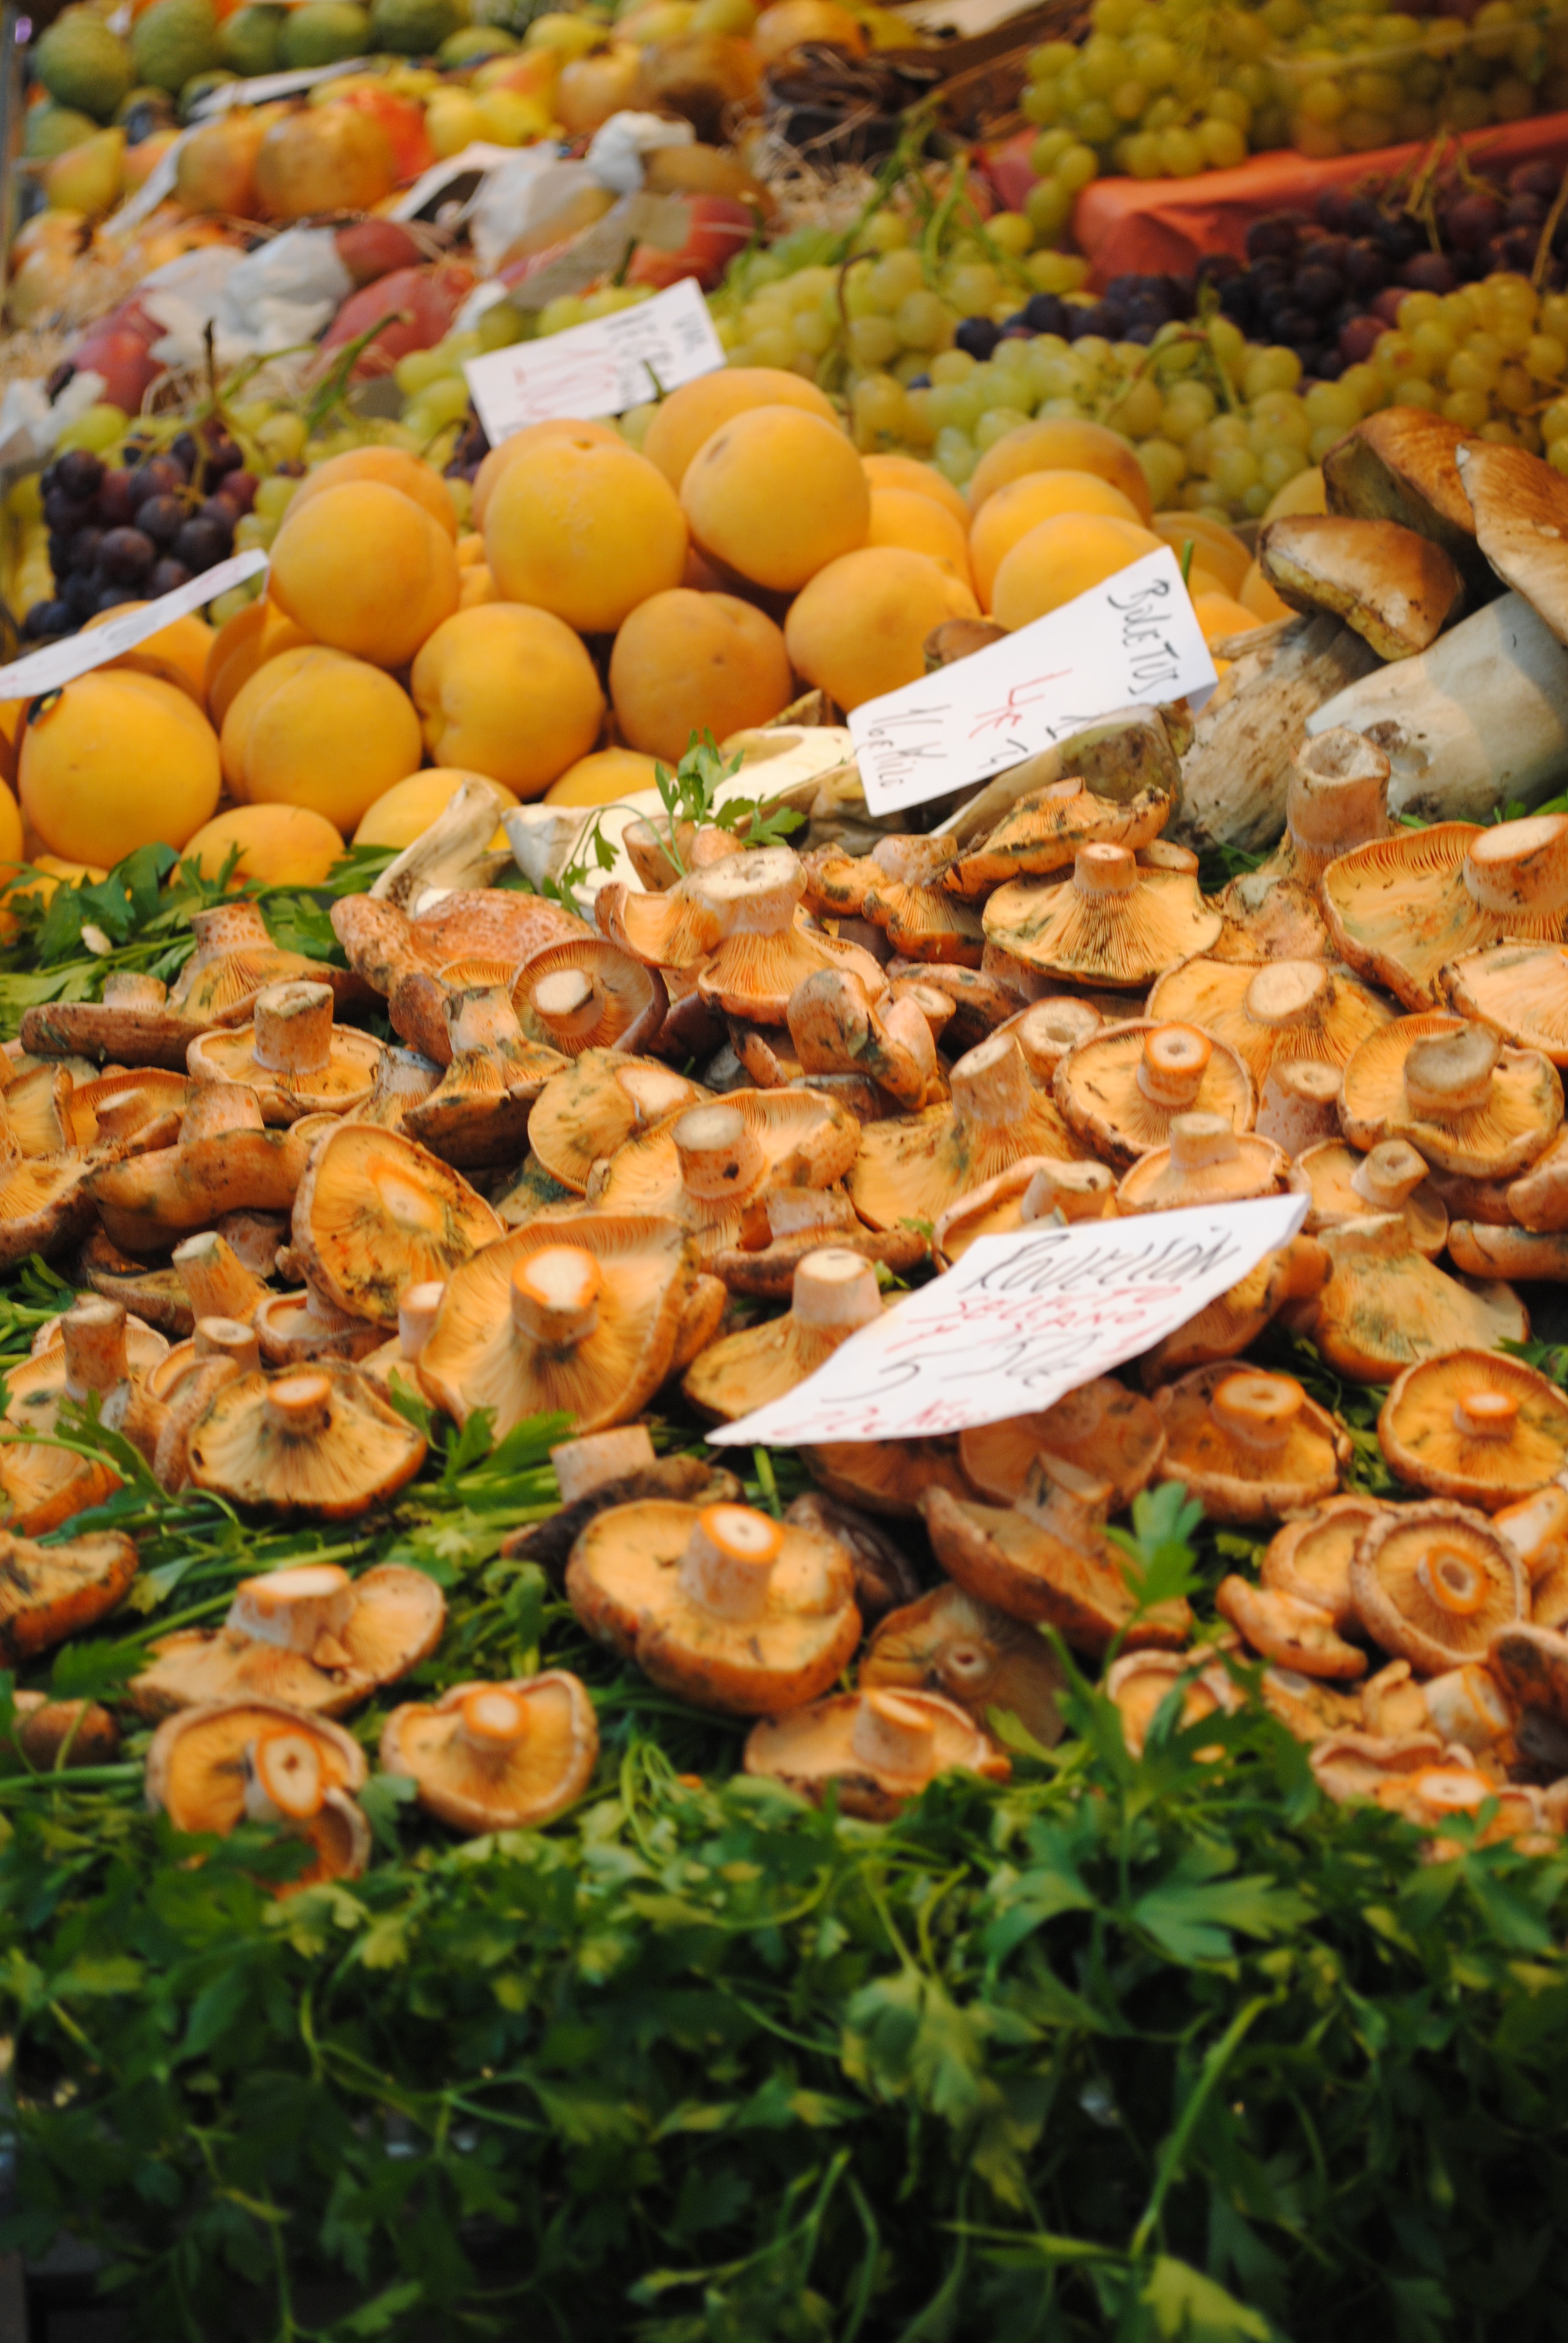
plant, fruit, leaf, flower, dish, food, produce, autumn, market, cuisine, season, market stall, spain, mushrooms, catalunya, valencia, food market, raw food, flowering plant, land plant, indoor market, spanish market